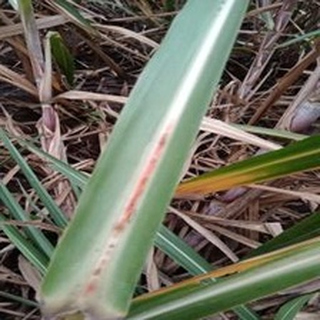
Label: sugarcane_red_rot